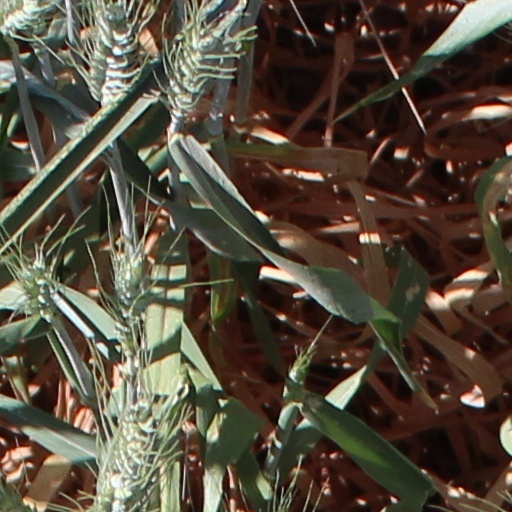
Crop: wheat